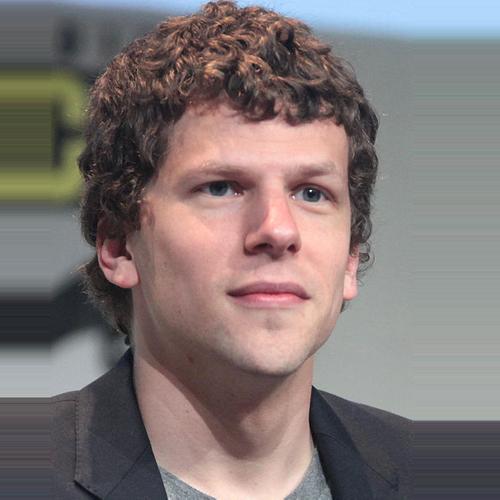
Age: 31